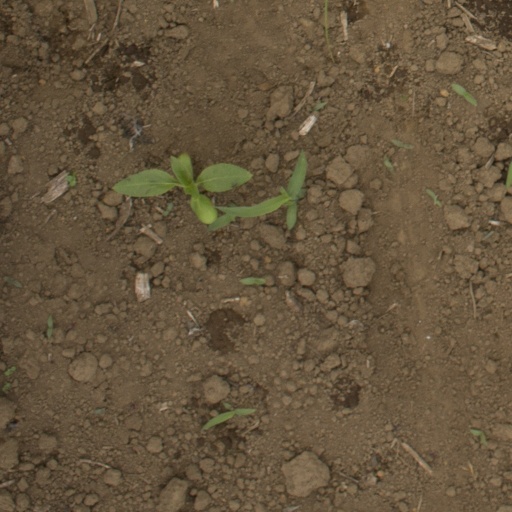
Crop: Jerusalem artichoke